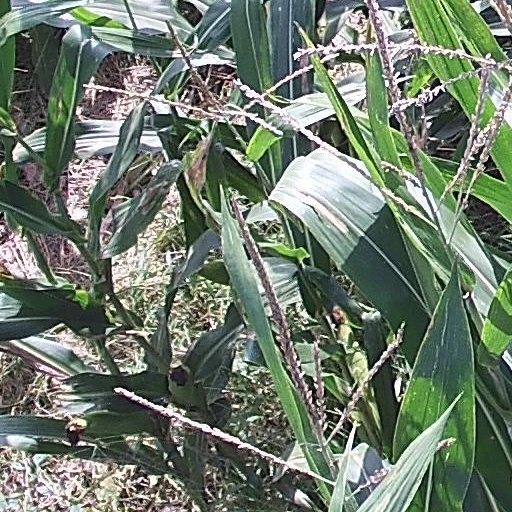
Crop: maize; corn